Wye Tour

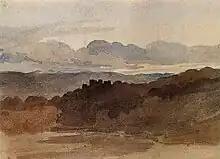
The picturesque ruins of Goodrich Castle inspired many artists who took the Wye Tour, including David Cox, who produced this watercolour in 1815.

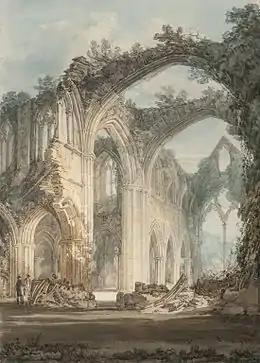
"The Chancel and Crossing of Tintern Abbey, Looking towards the East Window" by J. M. W. Turner, 1794

During the height of the Wye Tour's popularity (the first decade of the nineteenth century, there were no fewer than eight to ten "pleasure boats" launching from Ross-on-Wye towards Chepstow each day. These pleasure boats were equipped with drawing tables, at which tourists would either read travel journals (usually Gilpin's "Observations...") or sit and rapidly sketch scenes that struck them as especially Picturesque. The boats also featured canopies (to protect travellers from the sun), and crews to steer and row the boats downriver. Such boats could be retained for the price of three guineas per passenger per day. Alternately, a tourist could elect to walk along the banks of the Wye (as William Wordsworth did before writing "Lines Composed a few miles above Tintern Abbey, on Revisiting the Banks of the Wye during a Tour, 13 July 1798"), or, if they were exceptionally rich, take a private carriage.